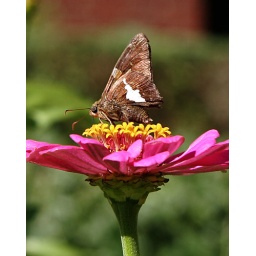
found in a bed of flowers with butterflies in a roadside rest area in Nebraska Sept 1